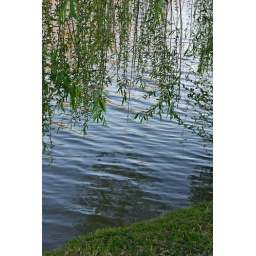
weeping willow tree over water ...